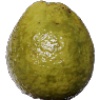
Label: Guava 1